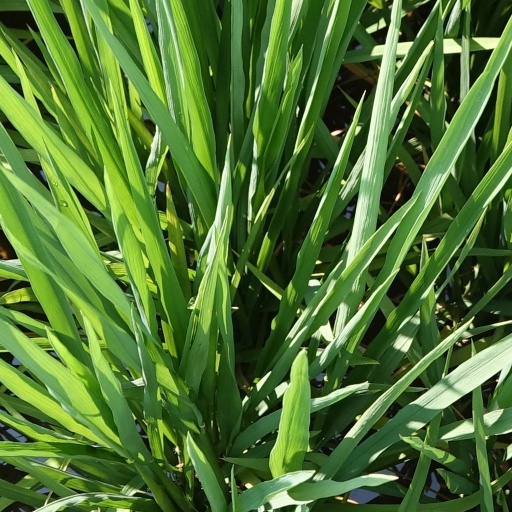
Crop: rice